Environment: real
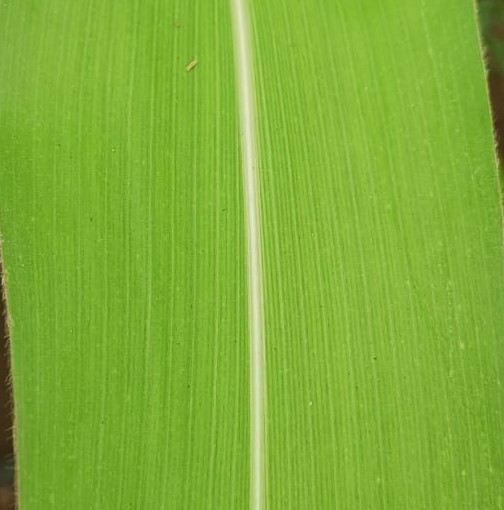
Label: healthy